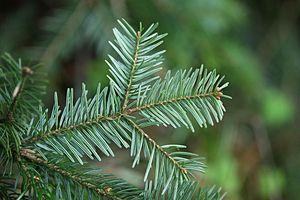
Le Sapin blanc, Sapin commun, Sapin pectiné ou plus simplement Sapin est un conifère de la famille des Pinacées. Il est localement appelé Sapin de Normandie ou Sapin de l'Aigle, Sapin de croix, Sapin des Vosges, Sapin noir, Sapin à feuilles d’if, ainsi que Vuargne, Ouargne ou Warne, Sap, Avet ou Aveth, Ghjàllicu et plus rarement Sapin argenté. C'est une essence importante pour la foresterie en Europe.